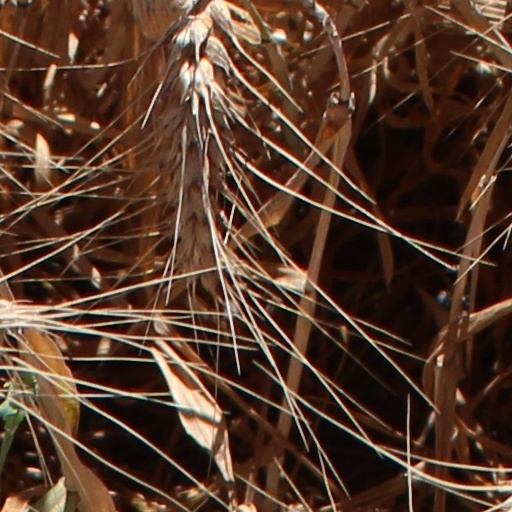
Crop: wheat